Charlton Cemetery

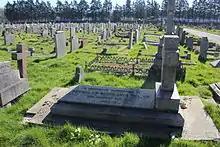
Charlton cemetery, with grave to Admiral Sir Watkin Owen Pell in the foreground

Charlton Cemetery is a cemetery, opened in 1855, covering 15 acres of ground in Charlton, south-east London. Situated in Cemetery Lane to the east of Charlton Park, the cemetery has retained its Victorian layout, and features two 19th-century chapels and numerous military graves.